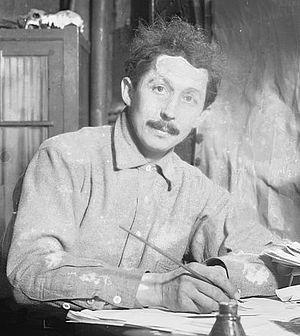
Jacques Albert Suzanne est un peintre, artiste, pianiste, acteur et explorateur français.